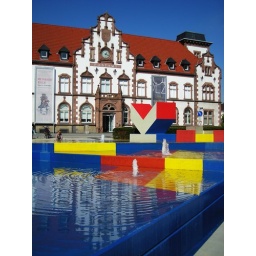
museum of arts located in the old post office building